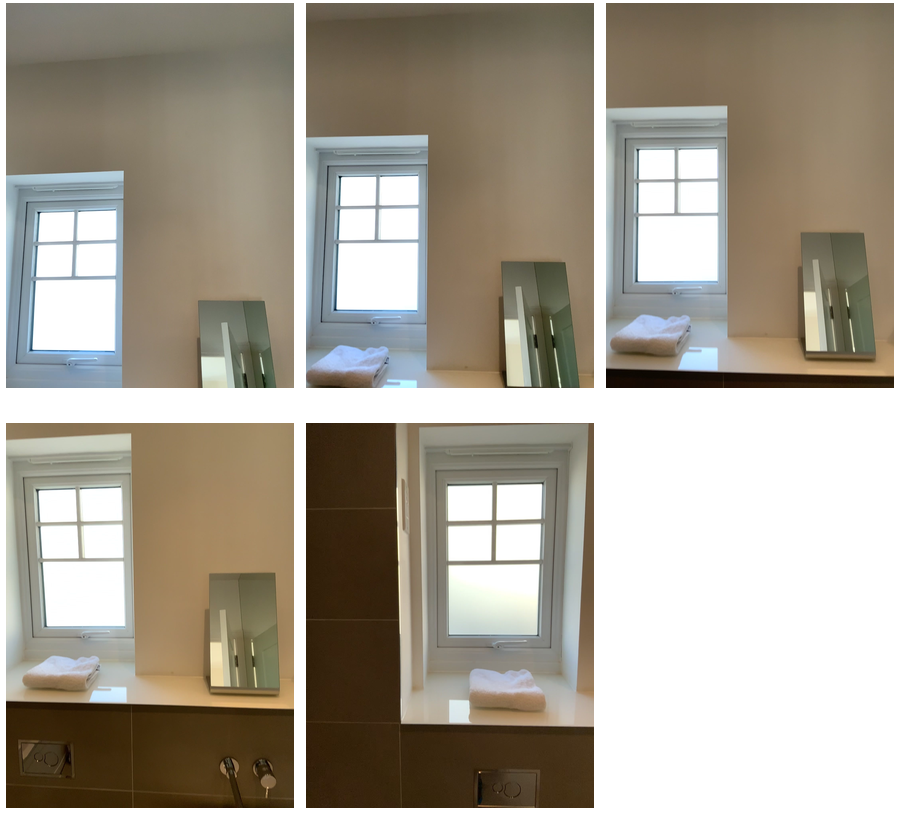Task instruction: Open the window.
Answer: {"task_instruction": "Open the window.", "nodes": ["handle", "window"], "edges": [{"functional_relationship": "openorclose", "object1": "handle", "object2": "window", "spatial_relations": ["close"], "is_touching": true}], "action_type": "rotate", "function_type": "open_close_control"}